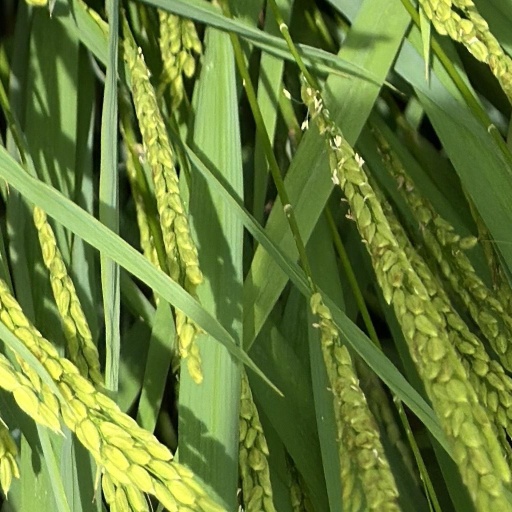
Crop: rice